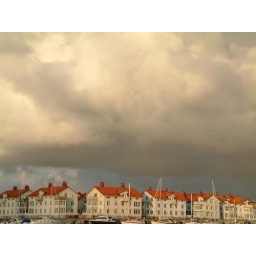
clouds over the houses